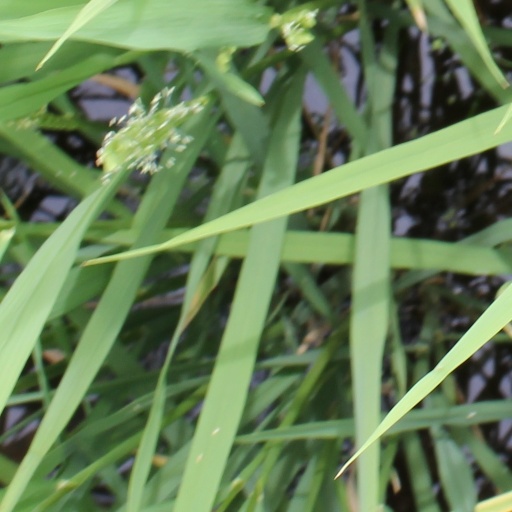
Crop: rice